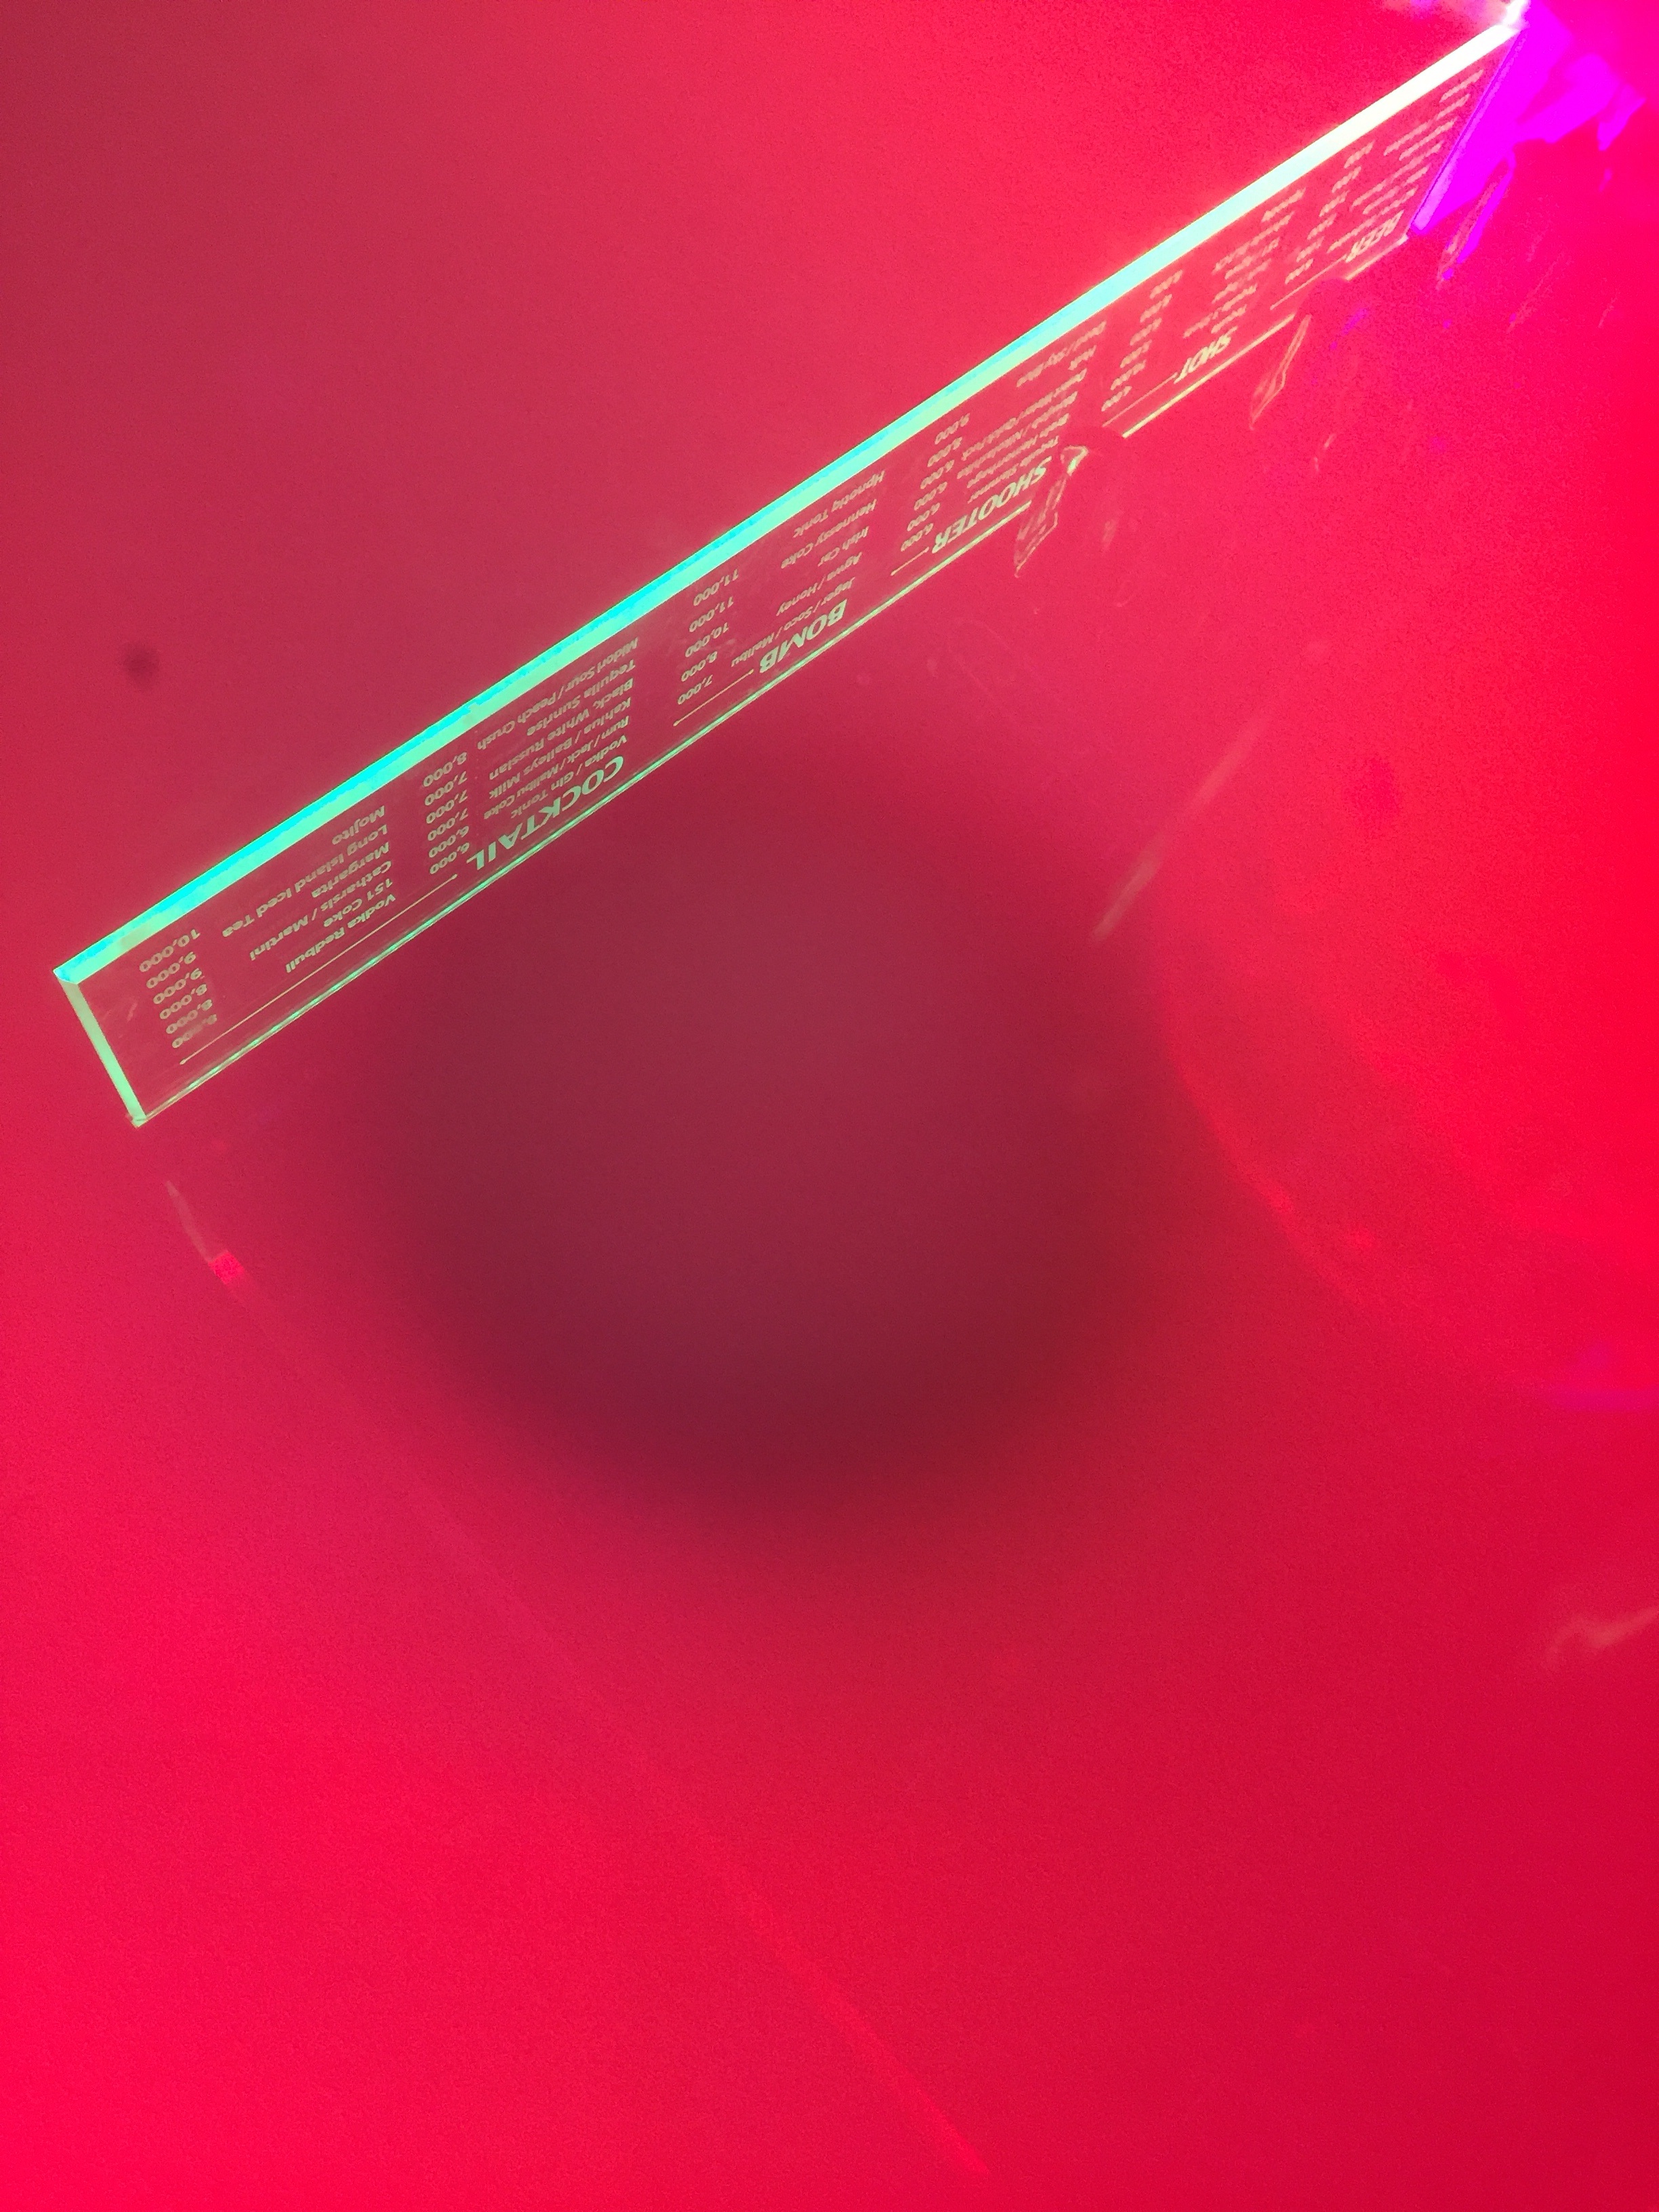
light, petal, line, red, color, pink, circle, magenta, shape, macro photography, computer wallpaper